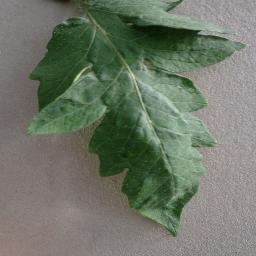
Label: Tomato___Late_blight